Guillaume Schütz

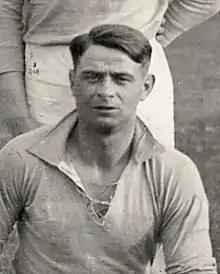
Guillaume Schütz in 1928

Guillaume Schütz (31 March 1903 – 26 November 1932) was a Luxembourgish footballer. He competed in the men's tournament at the 1928 Summer Olympics.